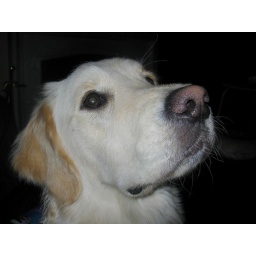
Alix is a female golden retriever and a service dog in training. Picture taken by her foster family.